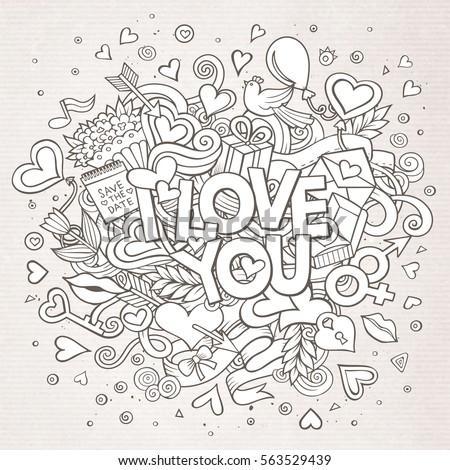
cartoon vector hand drawn doodle i love you illustration .